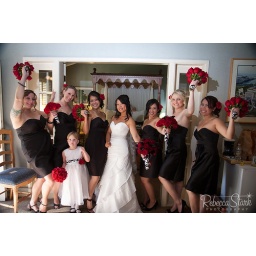
Bridal party in black dresses, red rosesPeachwoods